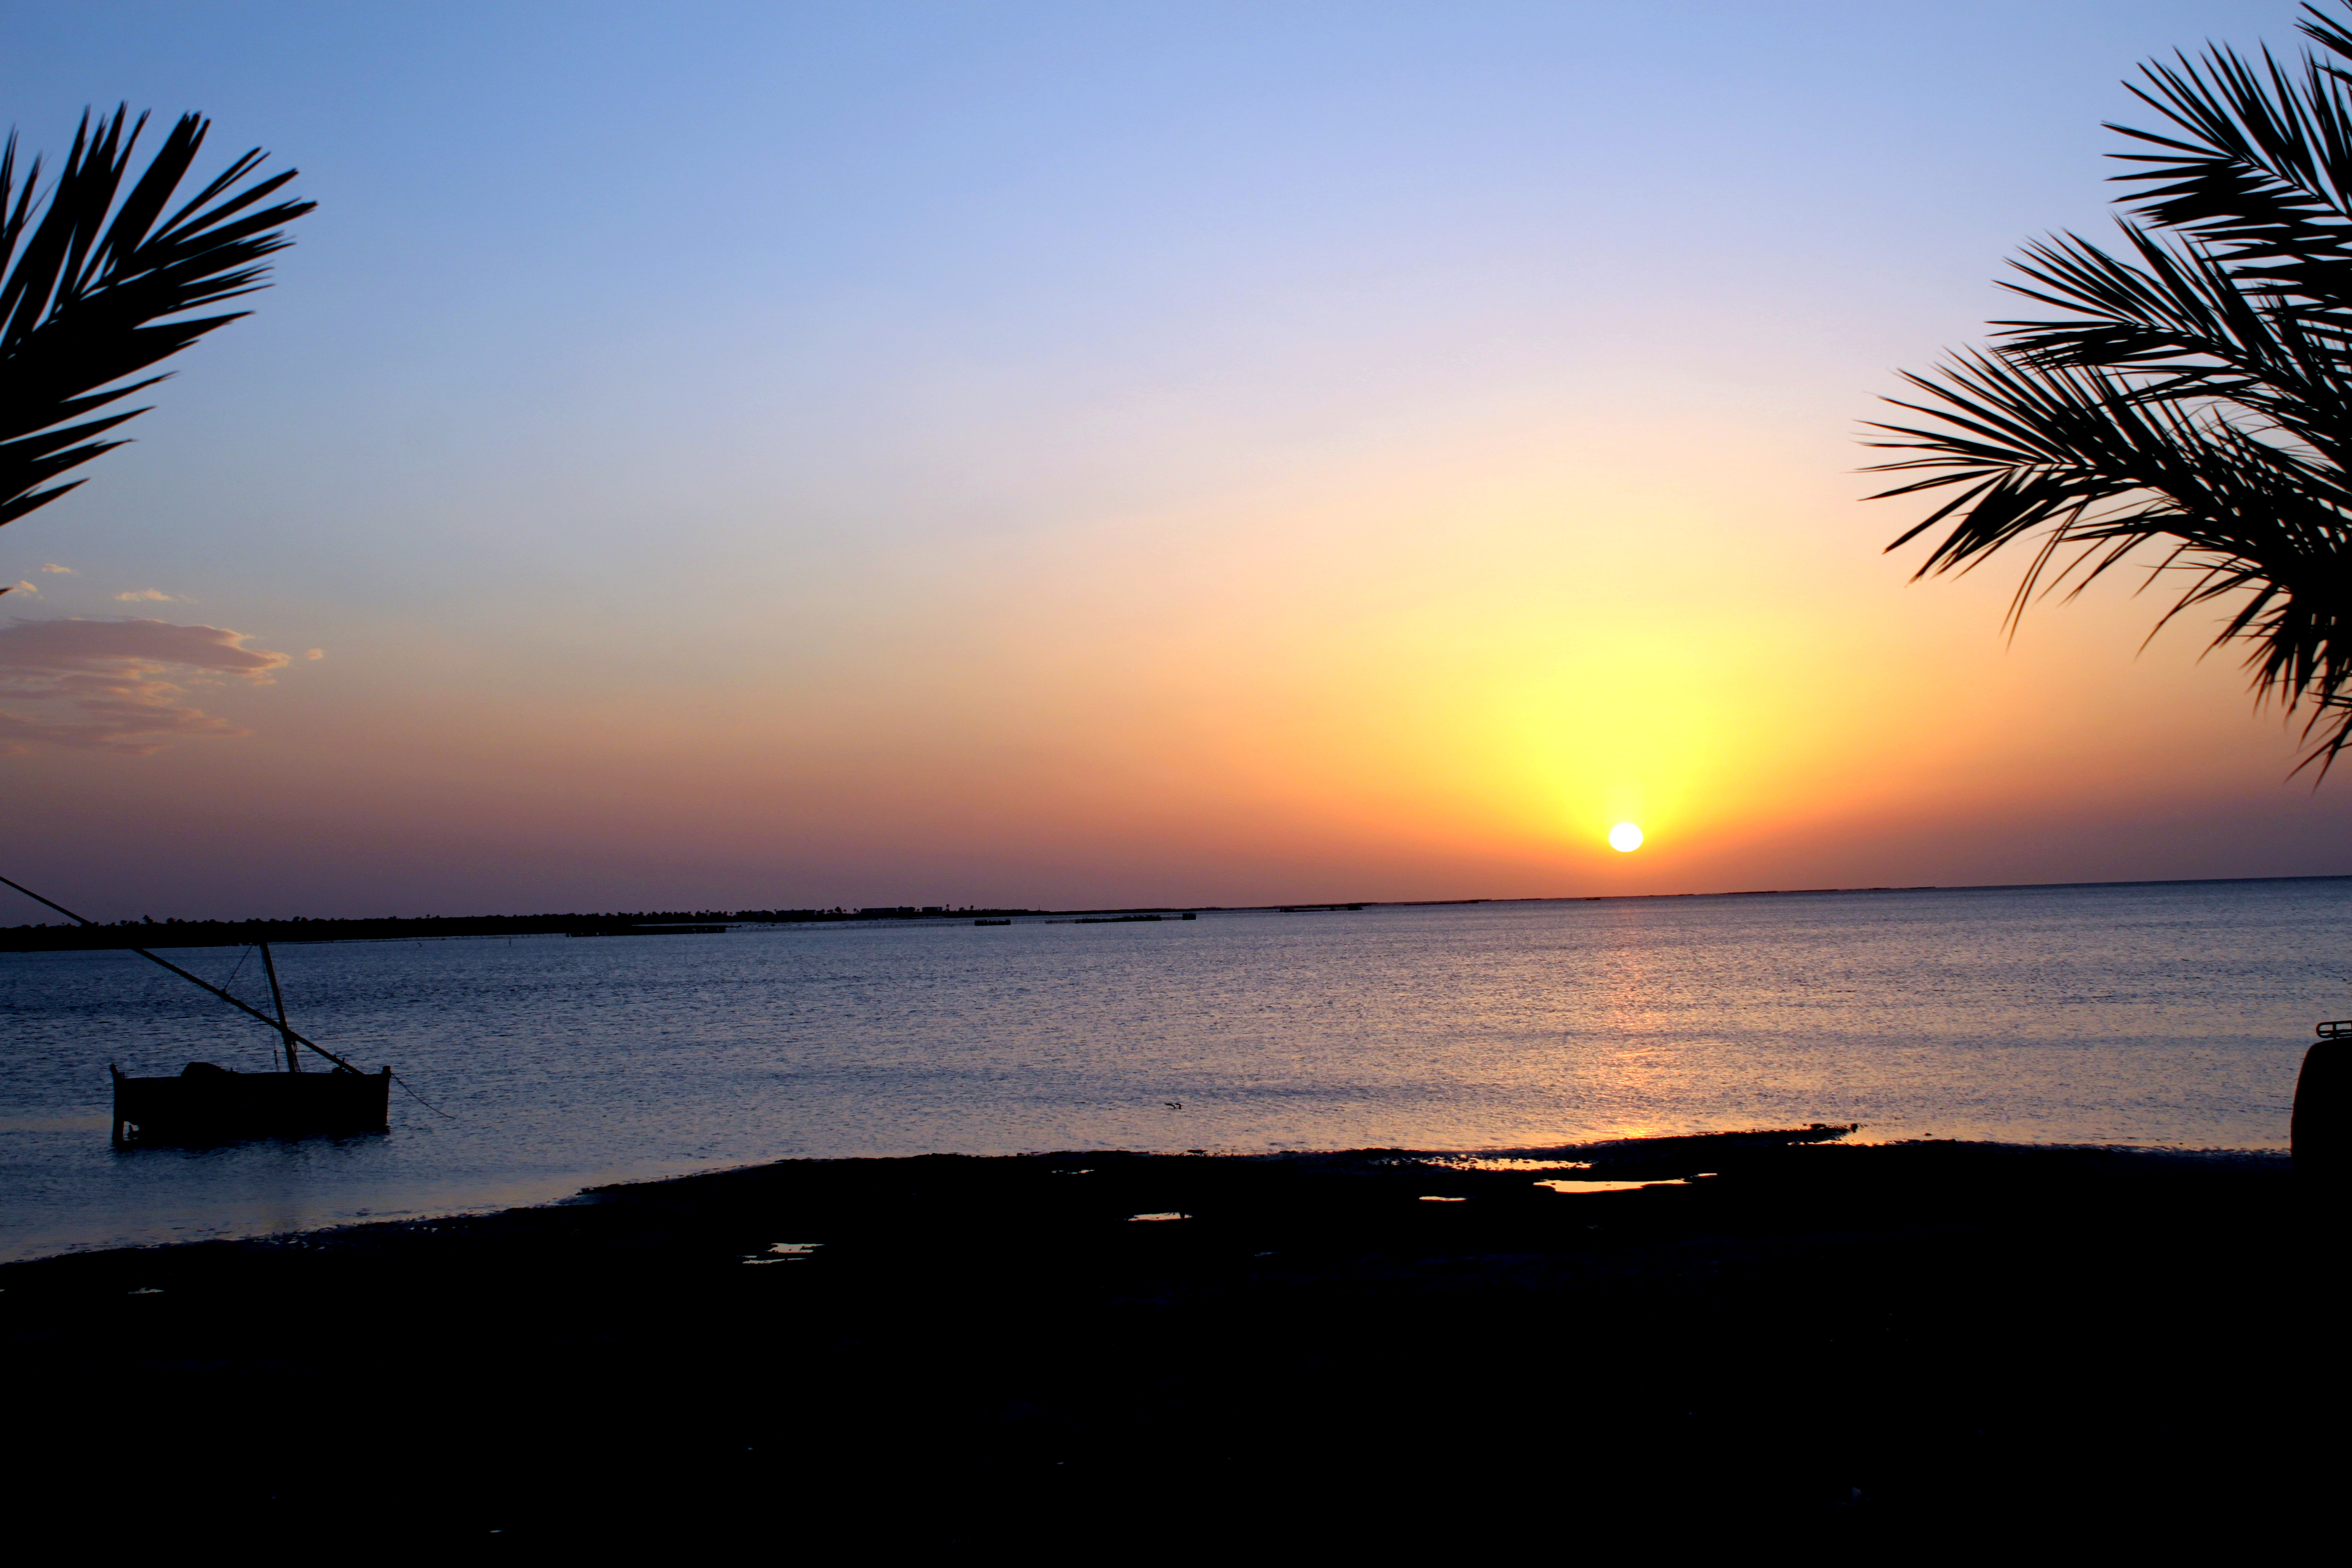
beach, sea, coast, water, ocean, horizon, dock, cloud, sunrise, sunset, boat, morning, body of water, sky, palm tree, arecales, shore, sun, evening, calm, tropics, afterglow, dusk, dawn, tree, sunlight, vacation